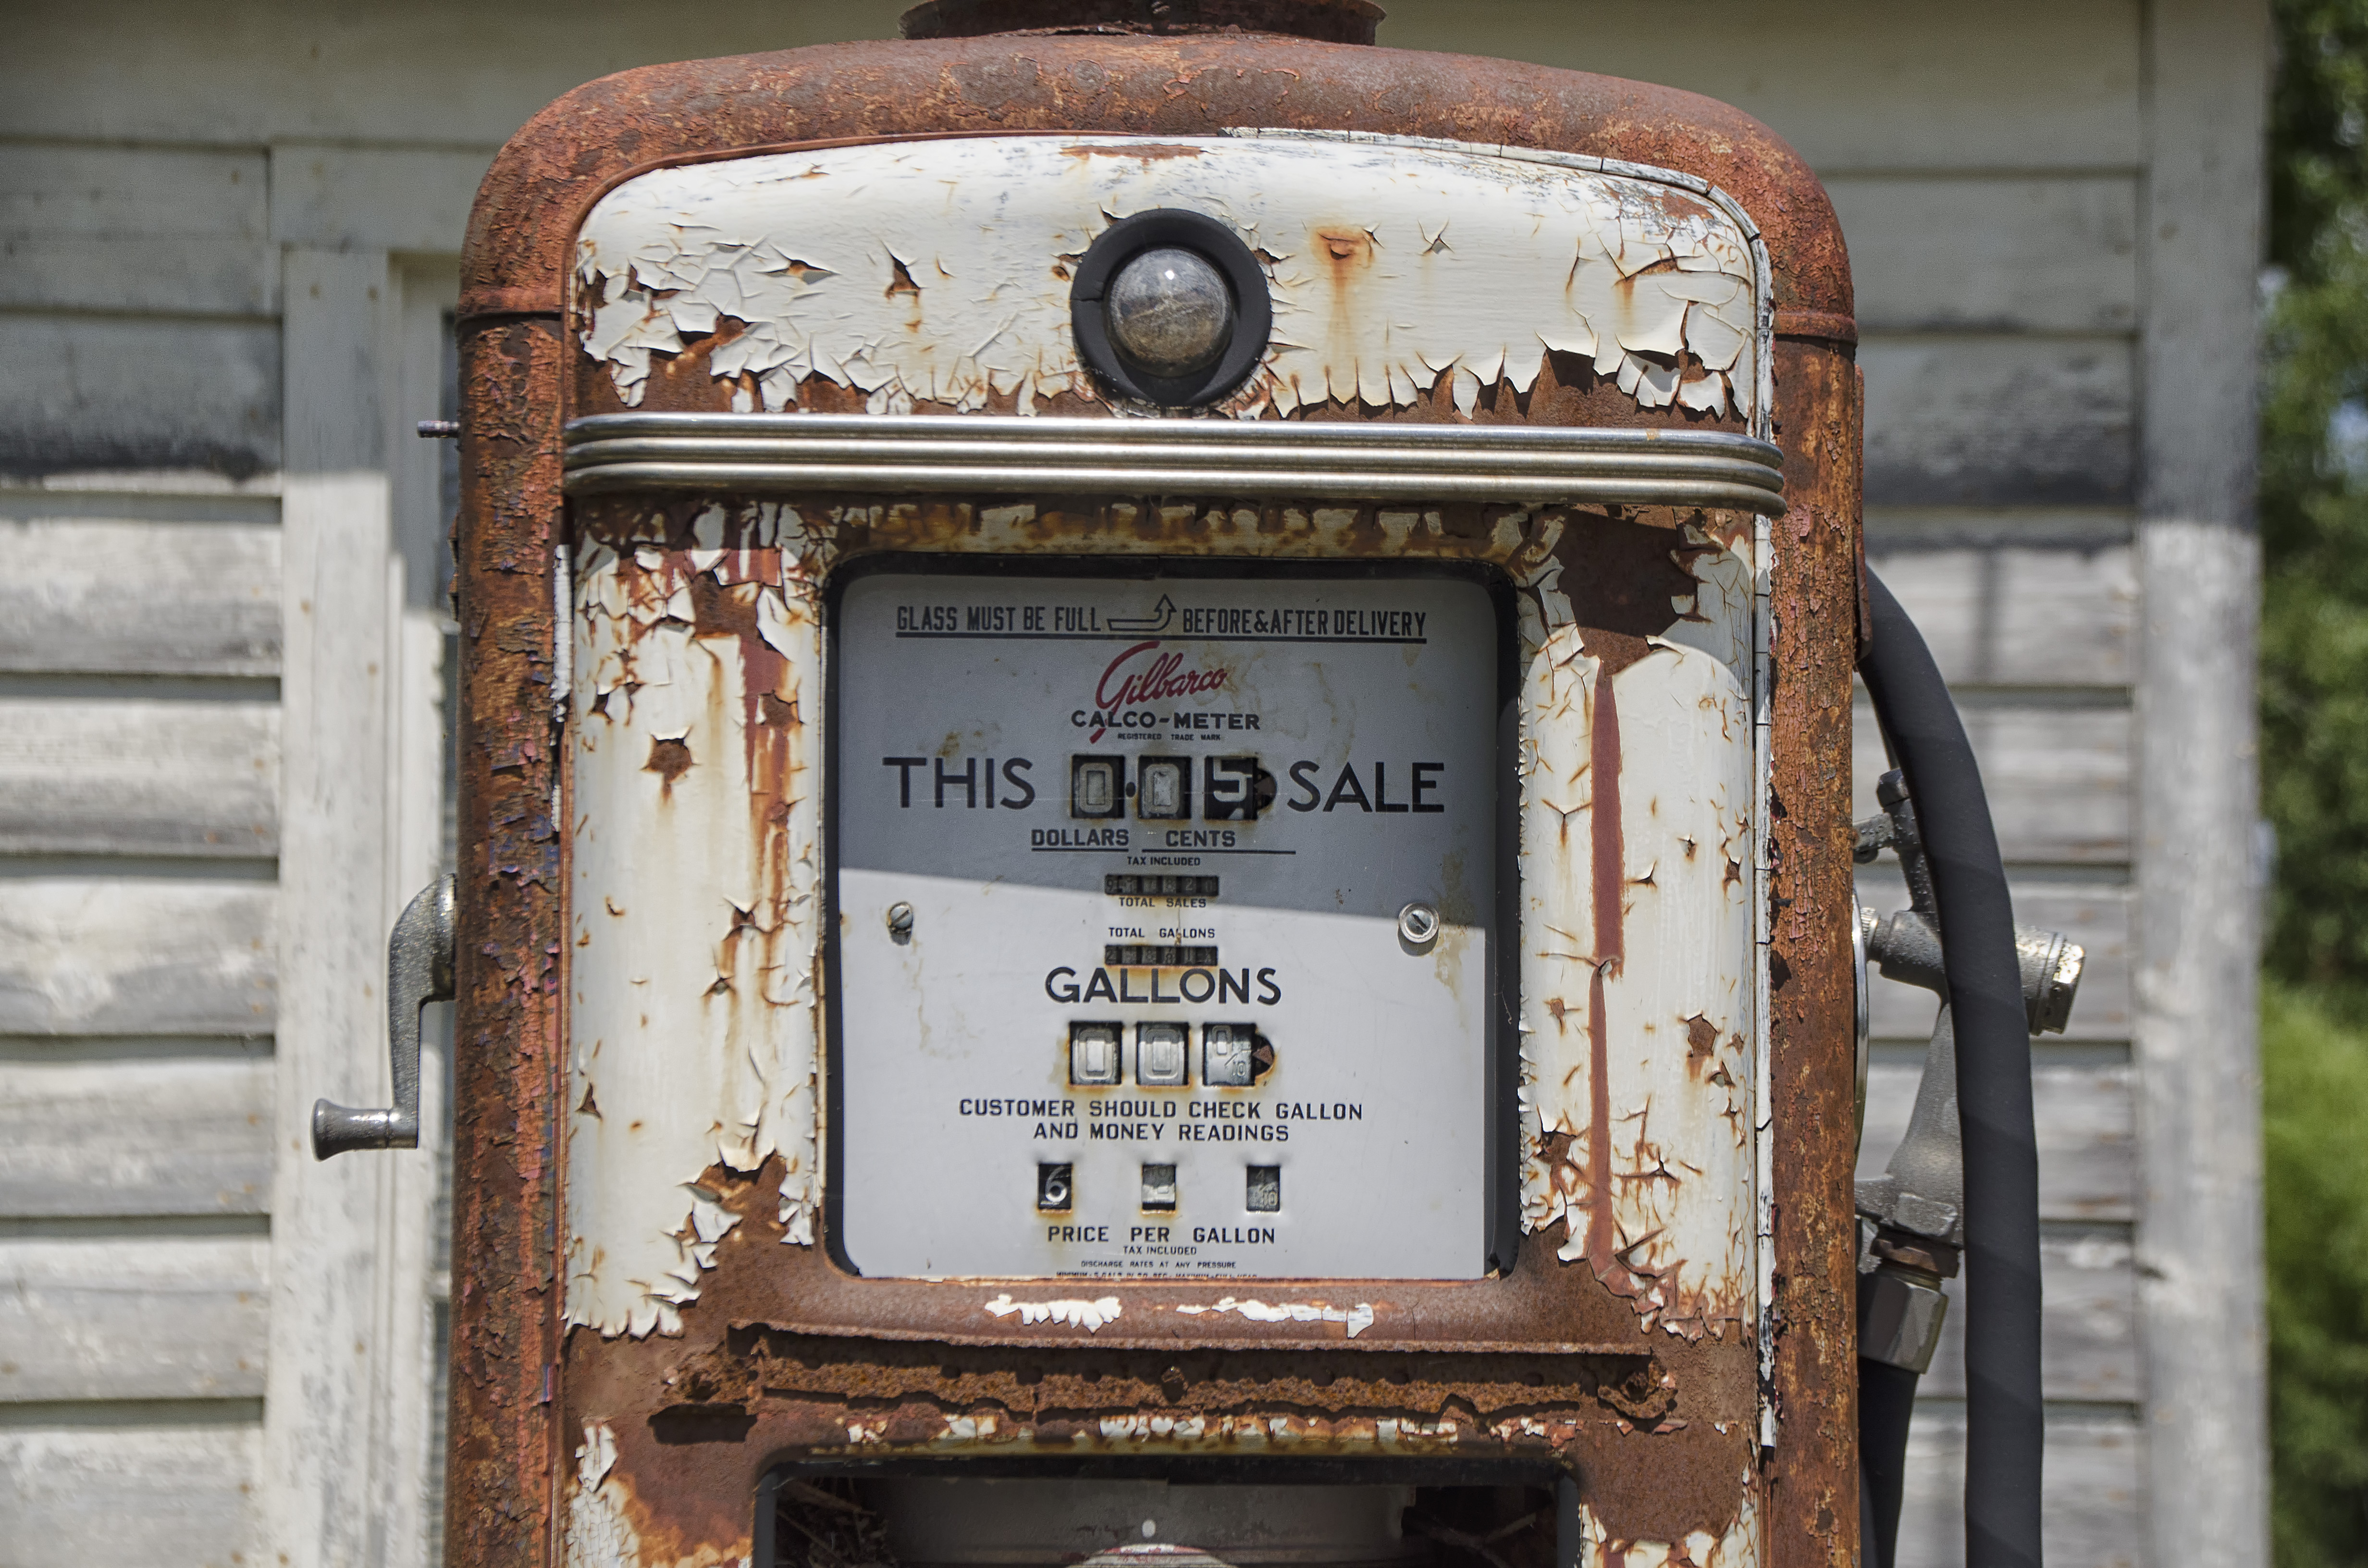
nature, wood, transport, canada, quebec, sherbrooke